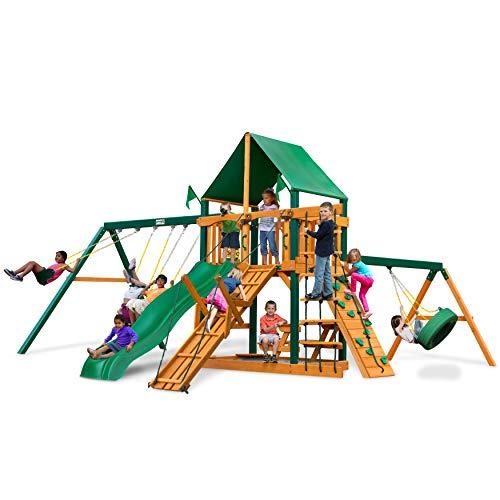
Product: Gorilla Playsets 01-0004-TS-1 Frontier Wooden Swing Set with Green Vinyl Canopy, Timber Shield Posts, Slide and Tire Swing
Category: Toys & Games | Sports & Outdoor Play | Play Sets & Playground Equipment | Play & Swing Sets
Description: Great Condition.
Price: $1,799.00
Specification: ProductDimensions:240x228x132inches|ItemWeight:813pounds|ShippingWeight:874pounds(Viewshippingratesandpolicies)|ASIN:B00BOIF1WO|Itemmodelnumber:01-0004-TS-1|Manufacturerrecommendedage:36months-12years